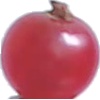
Label: Redcurrant 1